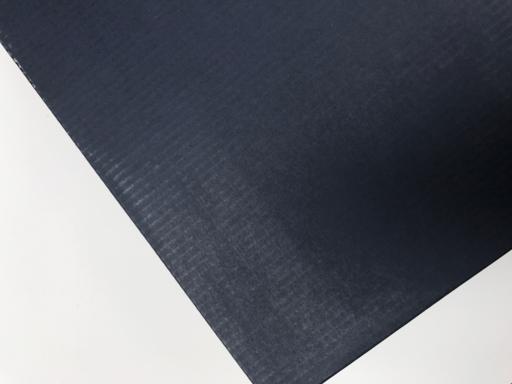
Label: cardboard